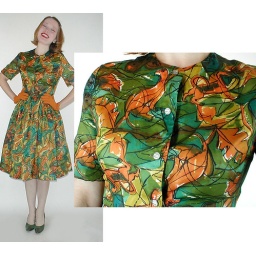
It took me awhile to see the animals in this great print, including monkeys and big cats (panthers).